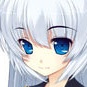
Portrait style: Anime Portrait